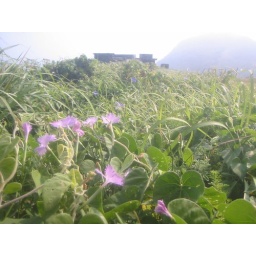
there were also a lot of flowers in the grass. the building in the back was some kind of military building.